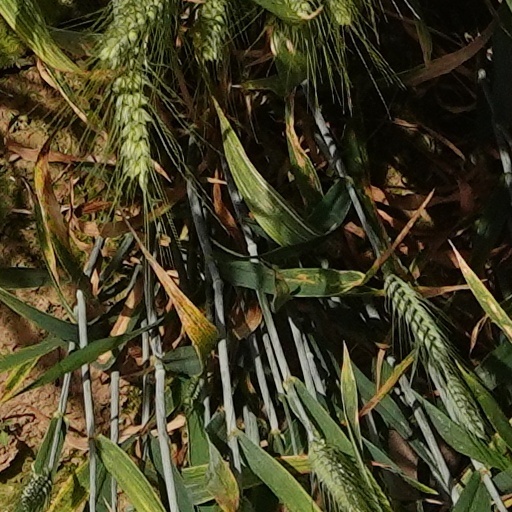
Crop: wheat